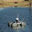
Label: ship